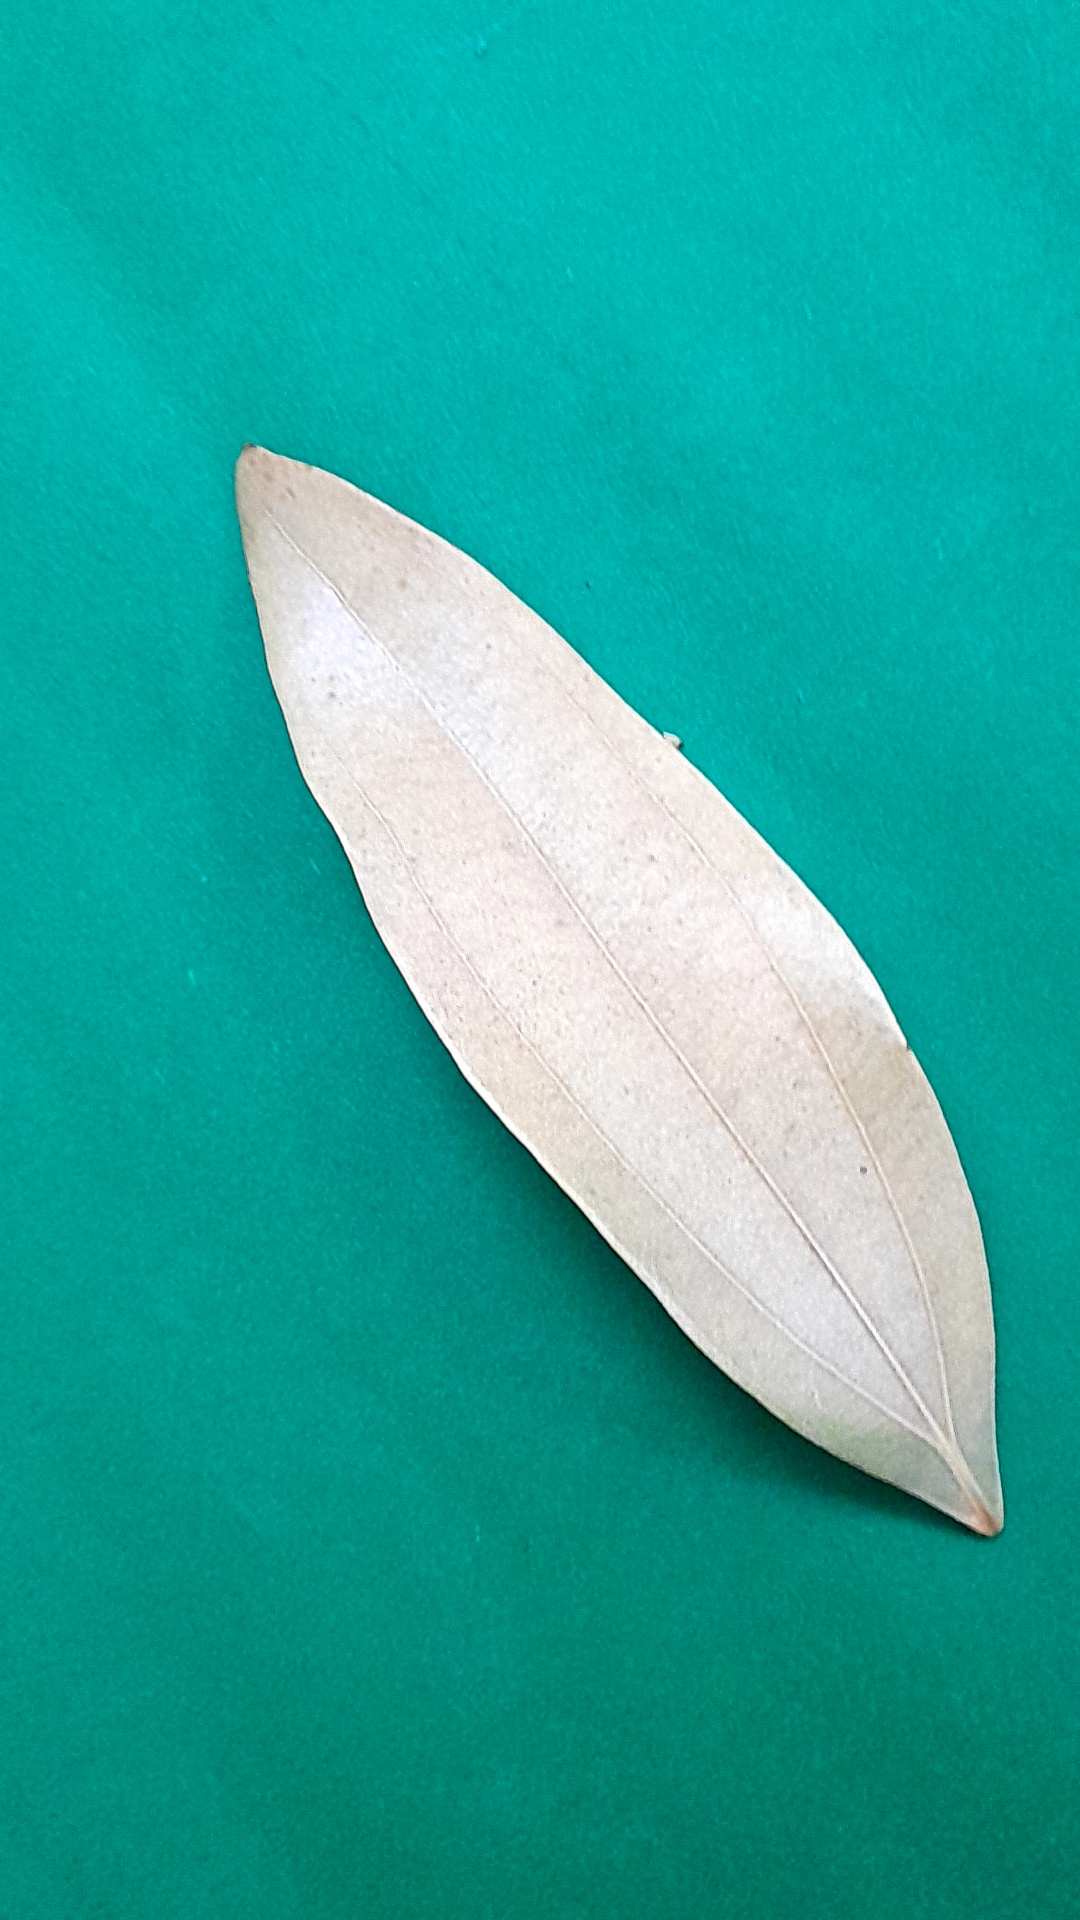
Label: Dry Leaf